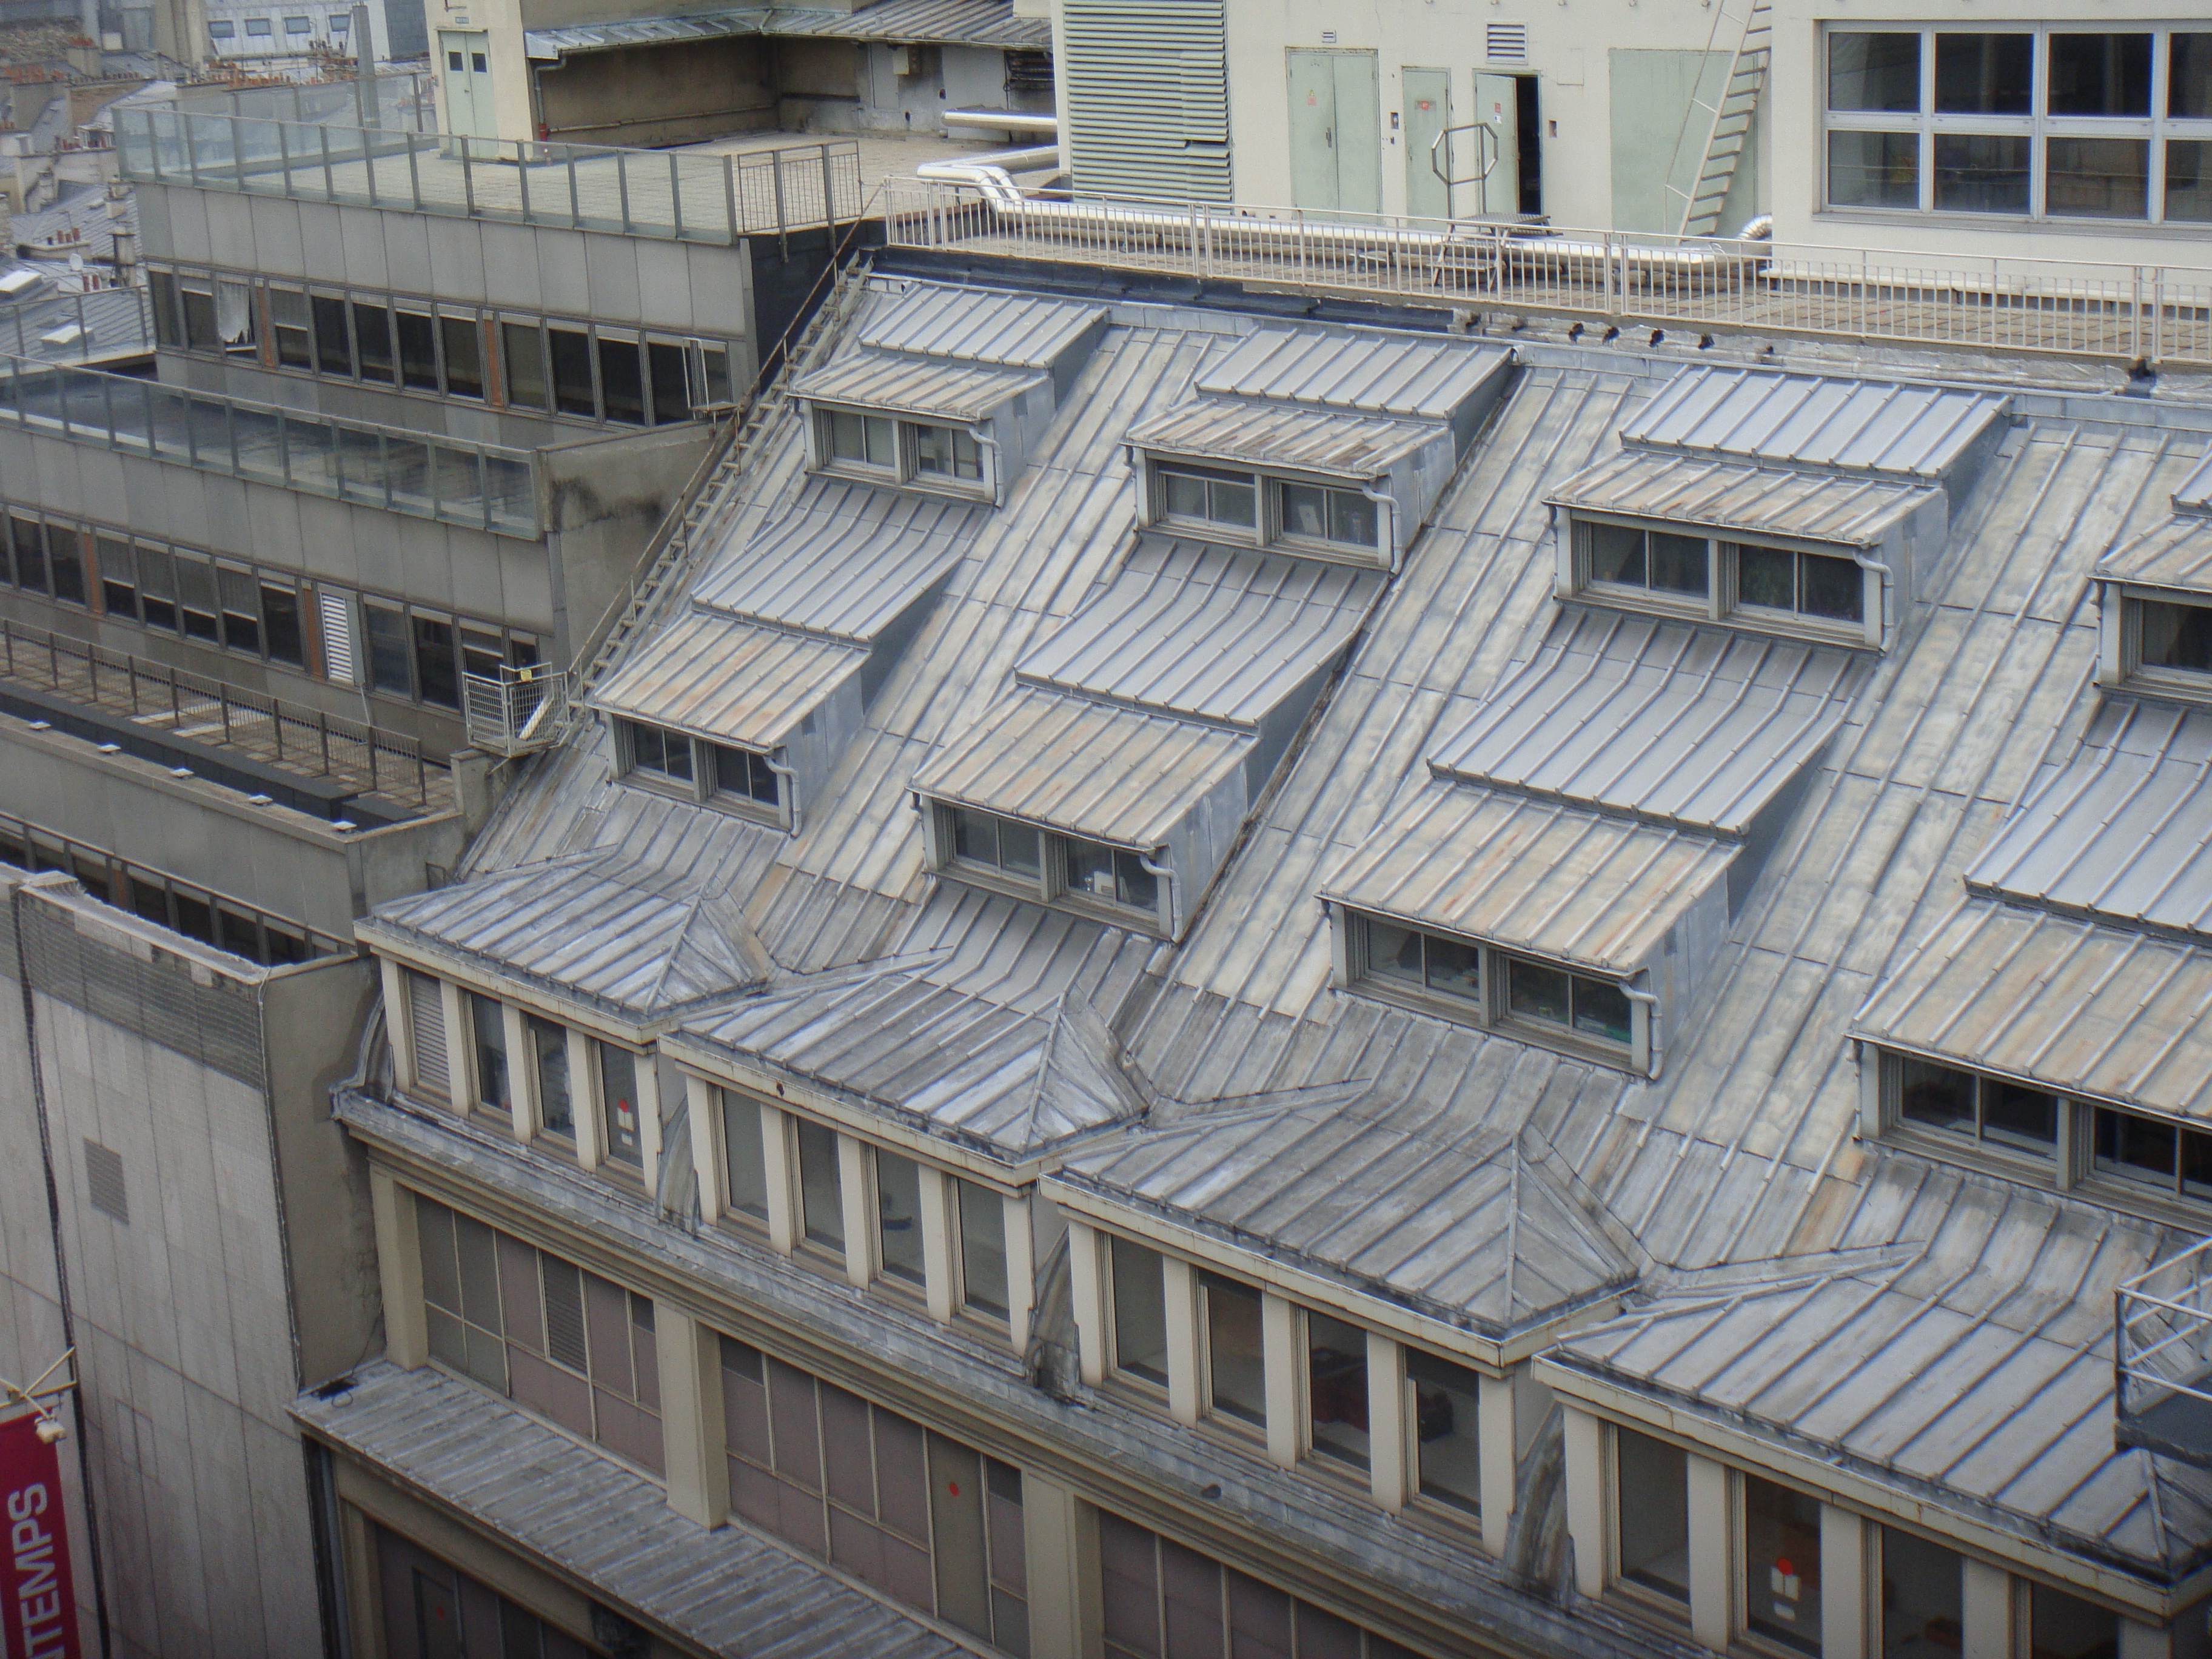
architecture, structure, house, roof, building, paris, skyscraper, downtown, france, skylight, facade, stadium, arena, roofs, brutalist architecture